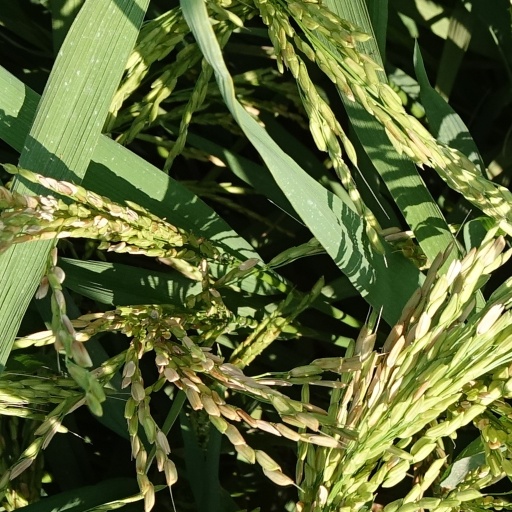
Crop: rice